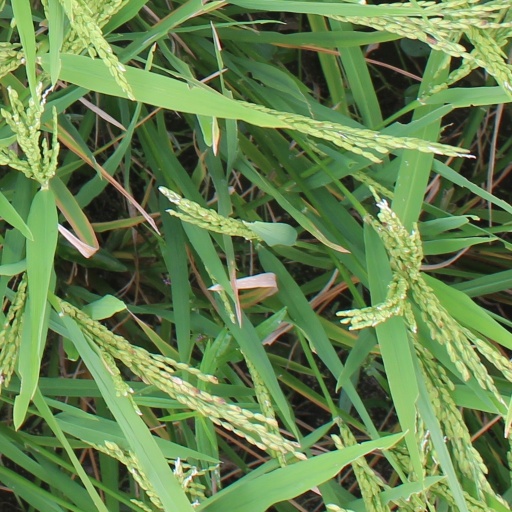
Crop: rice